Edinson Vólquez

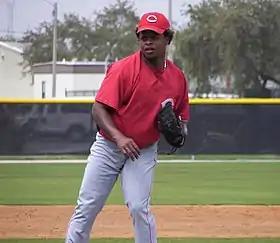
Vólquez with the Cincinnati Reds in 2008 spring training

Vólquez was selected to represent the National League in the 2008 MLB All-Star Game. By the All-Star Break, Vólquez had a 12–3 record with a 2.29 ERA and 126 strikeouts. Vólquez finished the season with a 17–6 record and an earned run average of 3.21 in 196 innings, 8th-best in the National League. His 206 strikeouts tied for second-most in the National League with Johan Santana and Dan Haren, behind the Cy Young winner Tim Lincecum, and his 9.46 K/9 rate was also second in the league behind Lincecum. Vólquez threw changeups 31.9% of the time in 2008, more than any other starter.